Louis-Joseph Le Lorrain

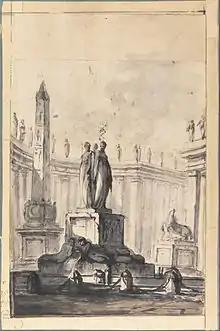
"Architectural Fantasy with Fountain and Obelisk" by Louis-Joseph Le Lorrain, c.a. 1745

He studied design and engraving with Jacques Dumont. He then moved to Rome, becoming known in artistic circles before returning to Paris to join the Academy. He spent some years in St Petersburg, Russia, where he died. He painted devotional canvases with "vigorous touch". He engraved with acquaforte some of his own compositions. He also engraved the following paintings by Jean-Francois de Troy: the "Judgement of Solomon", "Solomon sacrifices to the idols of his concubine", "Esther and Assuerus", and "Death of Cleopatra". Among his disciples was Fyodor Rokotov.